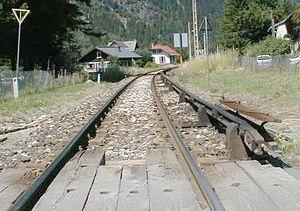
Les Praz de fr:Chamonix - Voie ferrée métrique à rail conducteur
La ligne de Saint-Gervais-les-Bains-Le Fayet à Vallorcine (frontière) est une ligne de chemin de fer française à voie unique et à écartement métrique électrifiée de 36,9 km. Elle relie la gare de Saint-Gervais-les-Bains-Le Fayet à la frontière suisse près de Vallorcine.
Les chemins de fer à voie étroite sont des voies ferrées dont l'écartement des rails est inférieur à 1,435 mètre, qui est le standard de la voie dite « normale ».
Dans un système d'électrification ferroviaire, le captage du courant permet l'alimentation des locomotives électriques ou des rames automotrices en général.